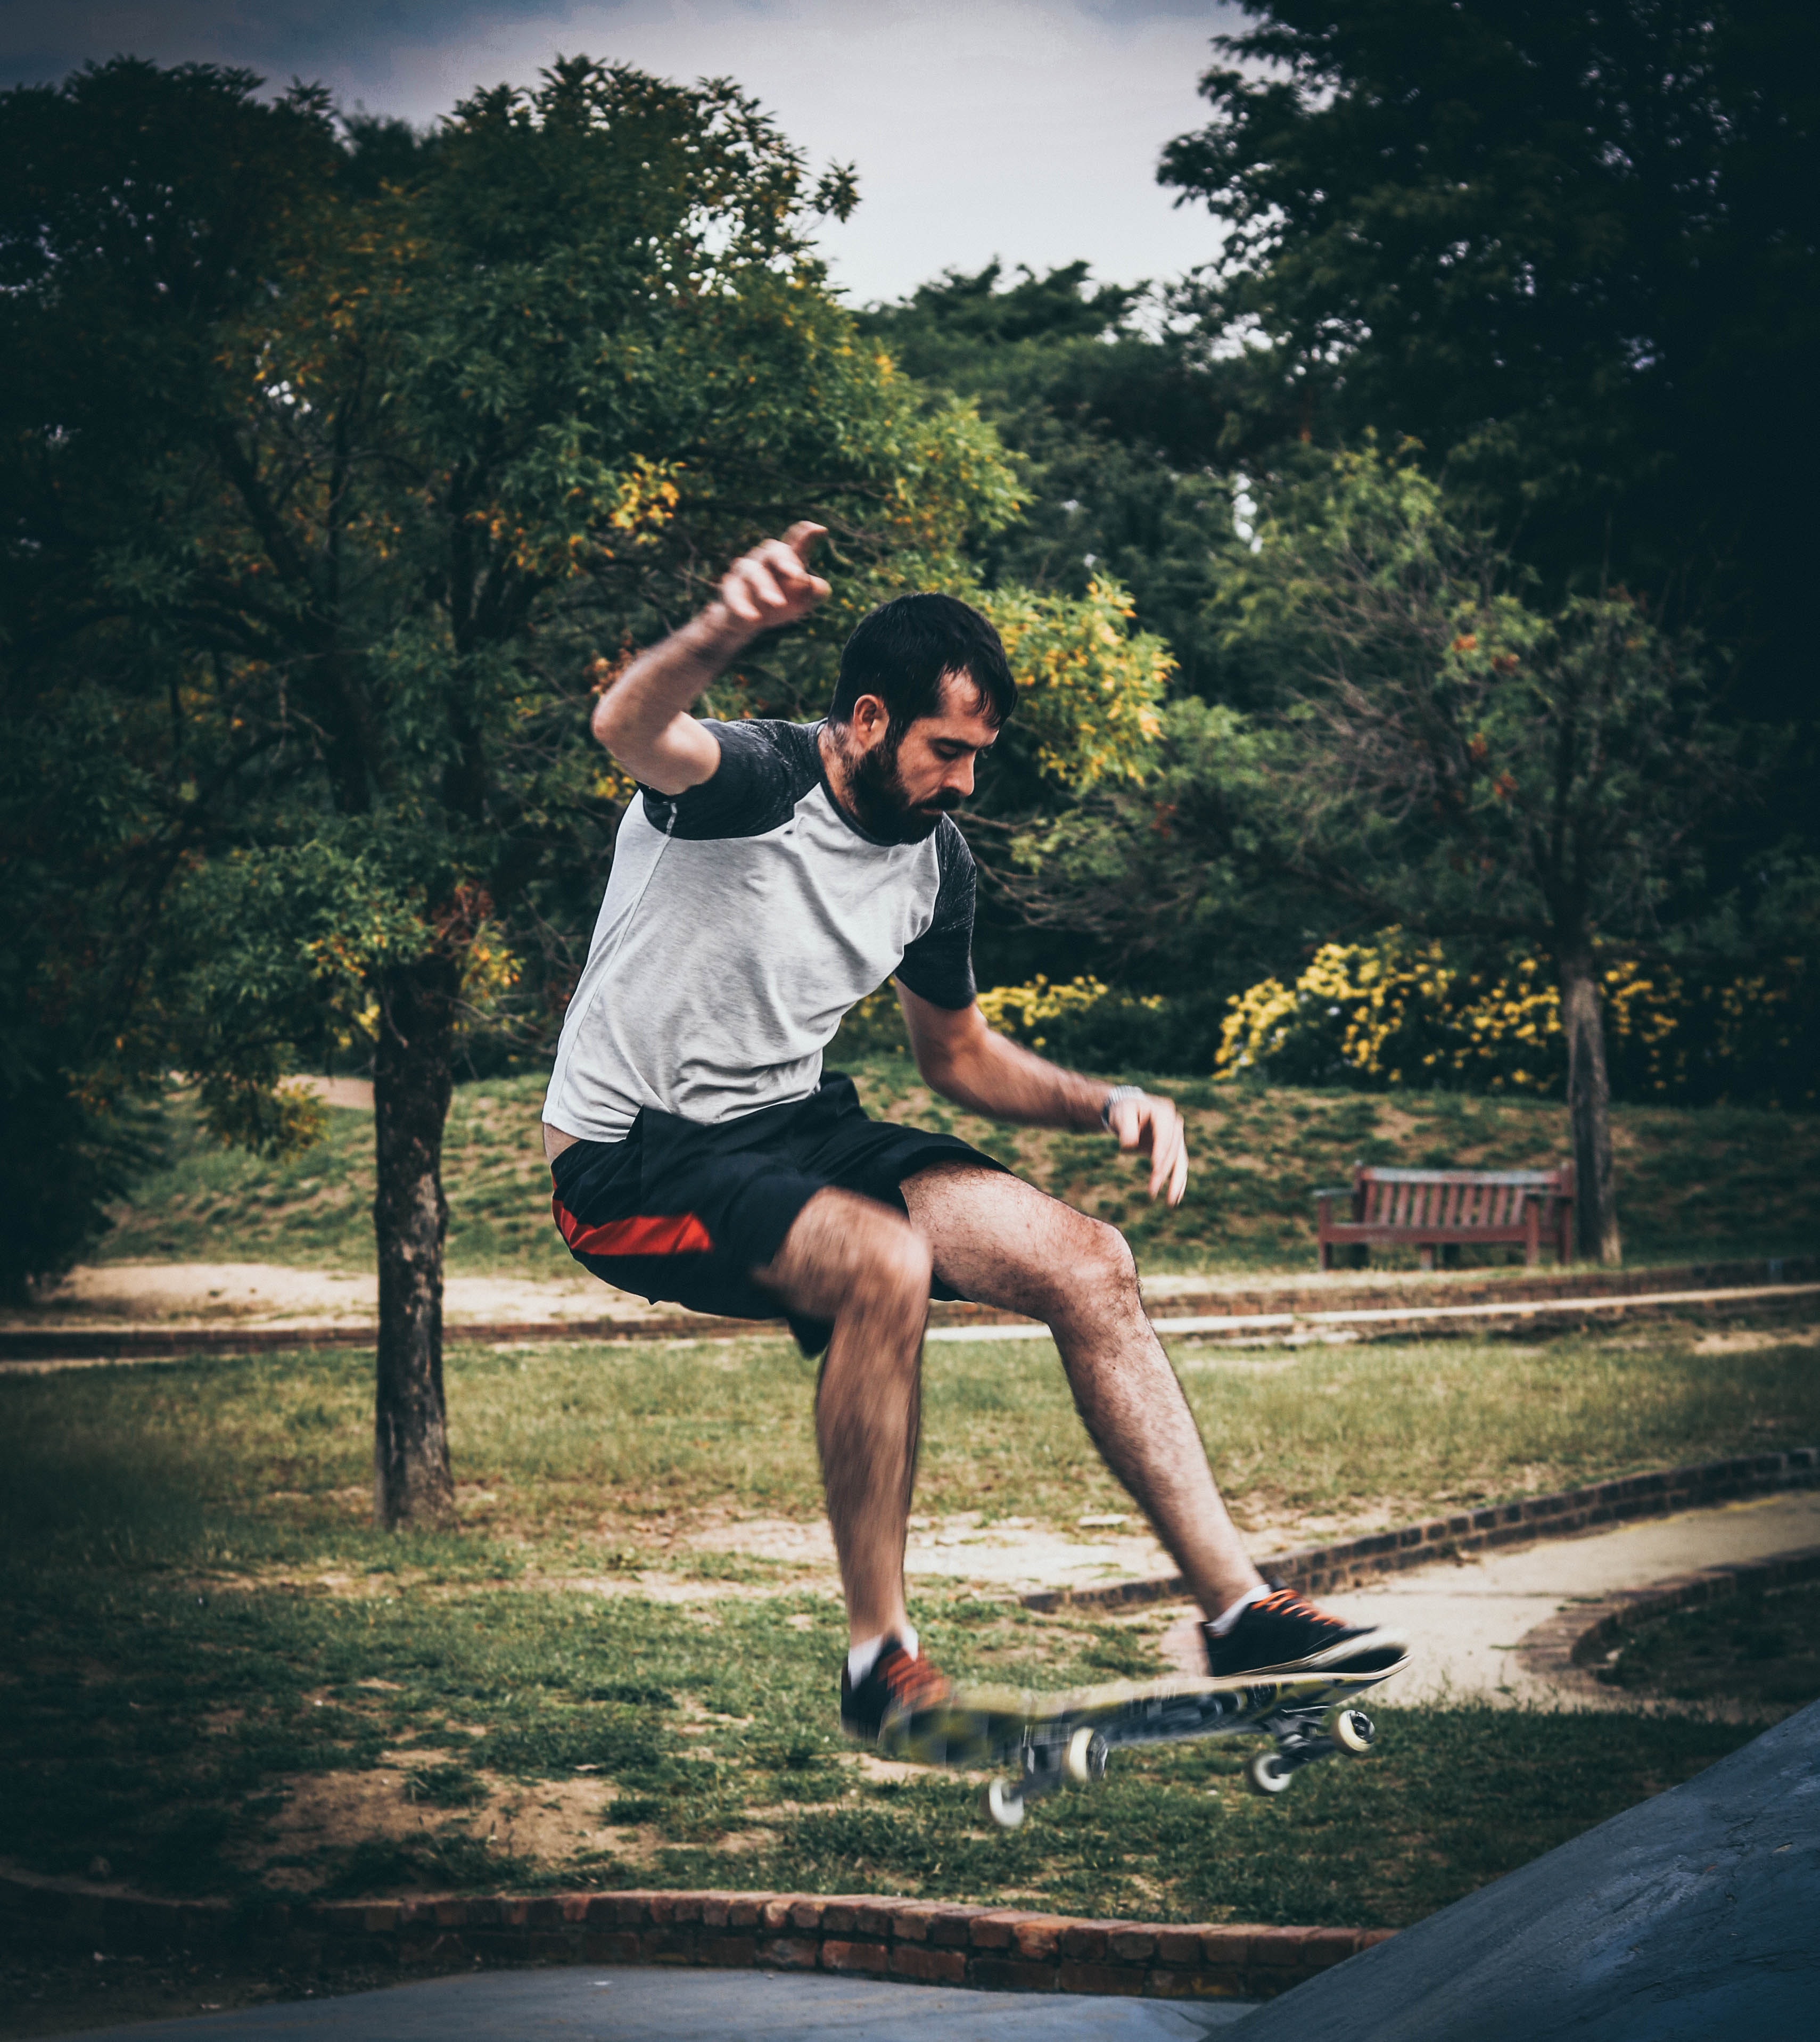
recreation, tree, Flip acrobatic, skateboarding, skateboard, leisure, photography, sports equipment, sports, longboard, rolling, happy, skateboarder, longboarding, sports training, road, individual sports